Shannan, Tibet

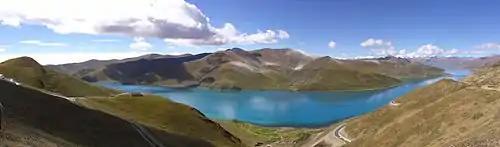
Yamdrok Yumtso Lake

Lhoka region forms one-fifteenth of the total area of the Tibet Autonomous Region. It comprises 12 counties, out of which the eight northern counties are the Nedong, Qusum, Qonggyai, Sangri, Comai, Zhanang, Gyacha and Cona in the middle valley of the Yarlung Zangbo, and the remaining four namely, the Gonggar, Lhunzi, Lohozhag and Nagarze are in the Himalayan belt. The Cona, Lhongzi, Nanggarze and Lhozha counties form the International Border. The city's district and counties have 144 townships of which 71 townships are in agricultural sector, 18 are in animal husbandry sector and the balance 55 are a mix of the two sectors. There are also five neighbourhood committees and 719 village committees. The wide Yarlung River flowing from west to east (between Quxu and Gyacha) also known as Tsongpo and the Brahmaputra River in India and Jamuna in Bangladesh, and its tributaries flows through the middle and lower stretches of the city and is bounded by Lhasa on the north, Nyingchi on the east, Shigatse to the west and international border that extends to with India and Bhutan. The river system has provided large perennial source of water in the region of fertile land. The valley created by the river system has very green pasture land and thick forests.